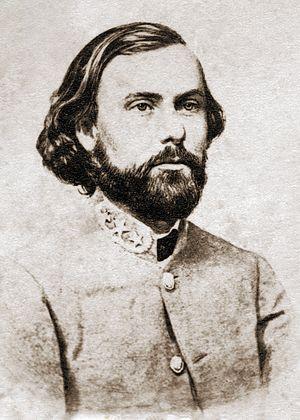
Thomas Carmichael Hindman, Jr., né le 28 janvier 1828 à Knoxville et mort le 27 septembre 1868 à Helena, est un avocat, militaire et homme politique américain.
Arkansas vote d'abord pour rester dans l'Union. Mais après l'appel de Lincoln pour des troupes de chaque État de l'Union afin de réprimer la rébellion, à la suite de la capture de fort Sumter, il fait sécession et joue ensuite un rôle majeur dans le contrôle du Mississippi et des États voisins.